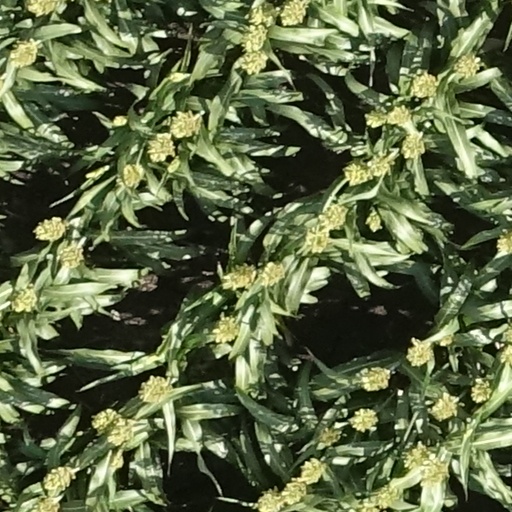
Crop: sorghum